National American Woman Suffrage Association

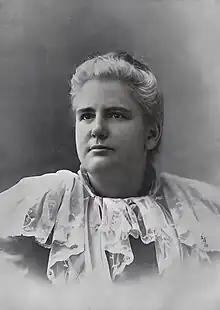
Anna Howard Shaw

One of Catt's first actions as president was to implement the "society plan," a campaign to recruit wealthy members of the rapidly growing women's club movement, whose time, money and experience could help build the suffrage movement.